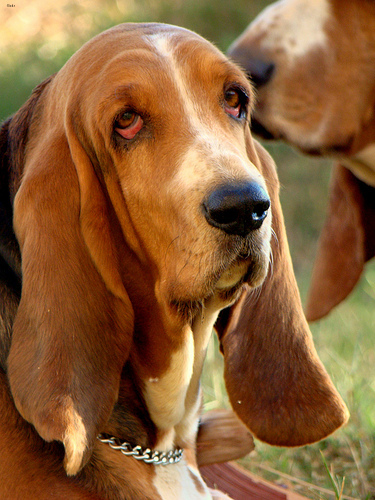
Breed: basset